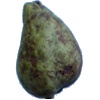
Label: pear_stone